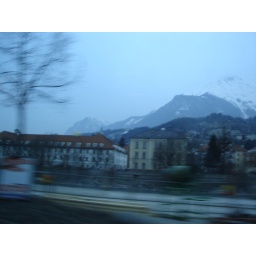
The view out the van window as we drove around Innsbruck trying to find our hotel.